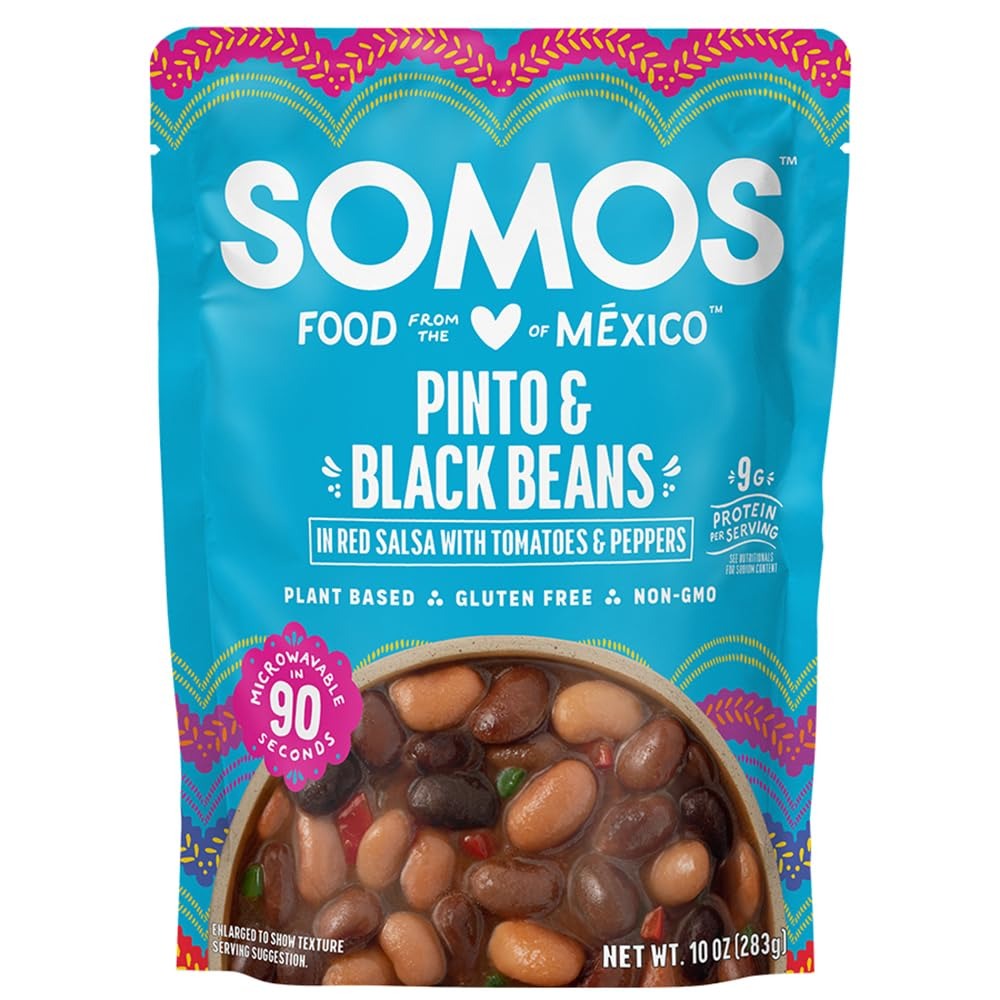
Item Name: SOMOS Pinto & Black Beans, 10 OZ
Bullet Point 1: No hydrogenated fats or high fructose corn syrup allowed in any food
Bullet Point 2: No bleached or bromated flour
Value: 10.0
Unit: Ounce

Price: 8.16